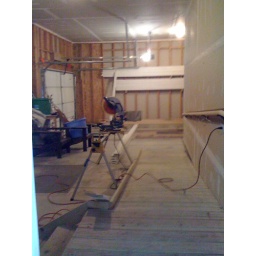
up up and away... couple 2x4 pieces in the wall and bye bye big heap on floor